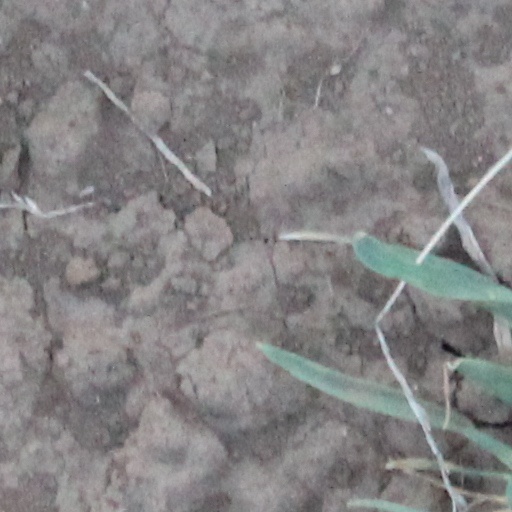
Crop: wheat